1950 United States Senate election in California

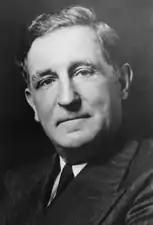
Senator Sheridan Downey

California Senator Sheridan Downey was first elected in 1938. An attorney, he had run unsuccessfully in 1934 for Lieutenant Governor of California as Upton Sinclair's running mate, and had a reputation as a liberal. As a senator, however, his positions gradually moved to the right, and he began to favor corporate interests. Manchester Boddy, the editor and publisher of the Los Angeles "Daily News", was born on a potato farm in Washington state. He had little newspaper experience when, in 1926, he was given the opportunity to purchase the "Daily News" by a bankruptcy court, but built it into a small but thriving periodical. He shared his views with his readers through his column, "Thinking and Living", and, after initial Republican leanings, was a firm supporter of the New Deal. While the "Daily News" had not endorsed the Sinclair–Downey ticket, Boddy had called Sinclair "a great man" and allowed the writer-turned-gubernatorial candidate to set forth his views on the newspaper's front page.